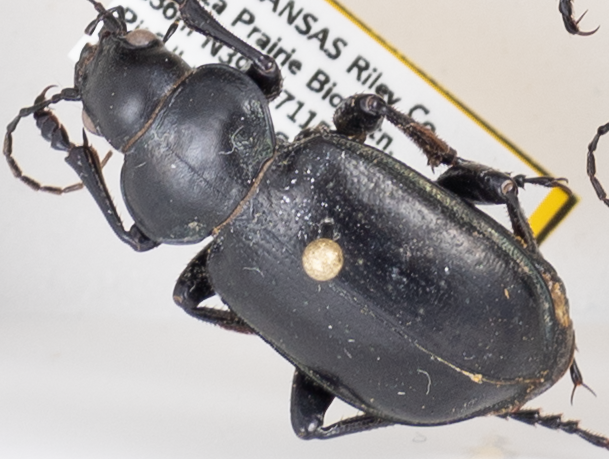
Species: Calosoma affine
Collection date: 2018-09-13
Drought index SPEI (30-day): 1.69
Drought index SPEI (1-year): -0.9
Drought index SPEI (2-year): -0.922